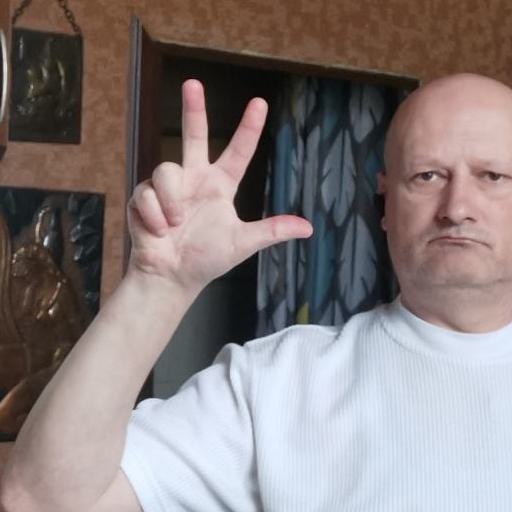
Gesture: three2